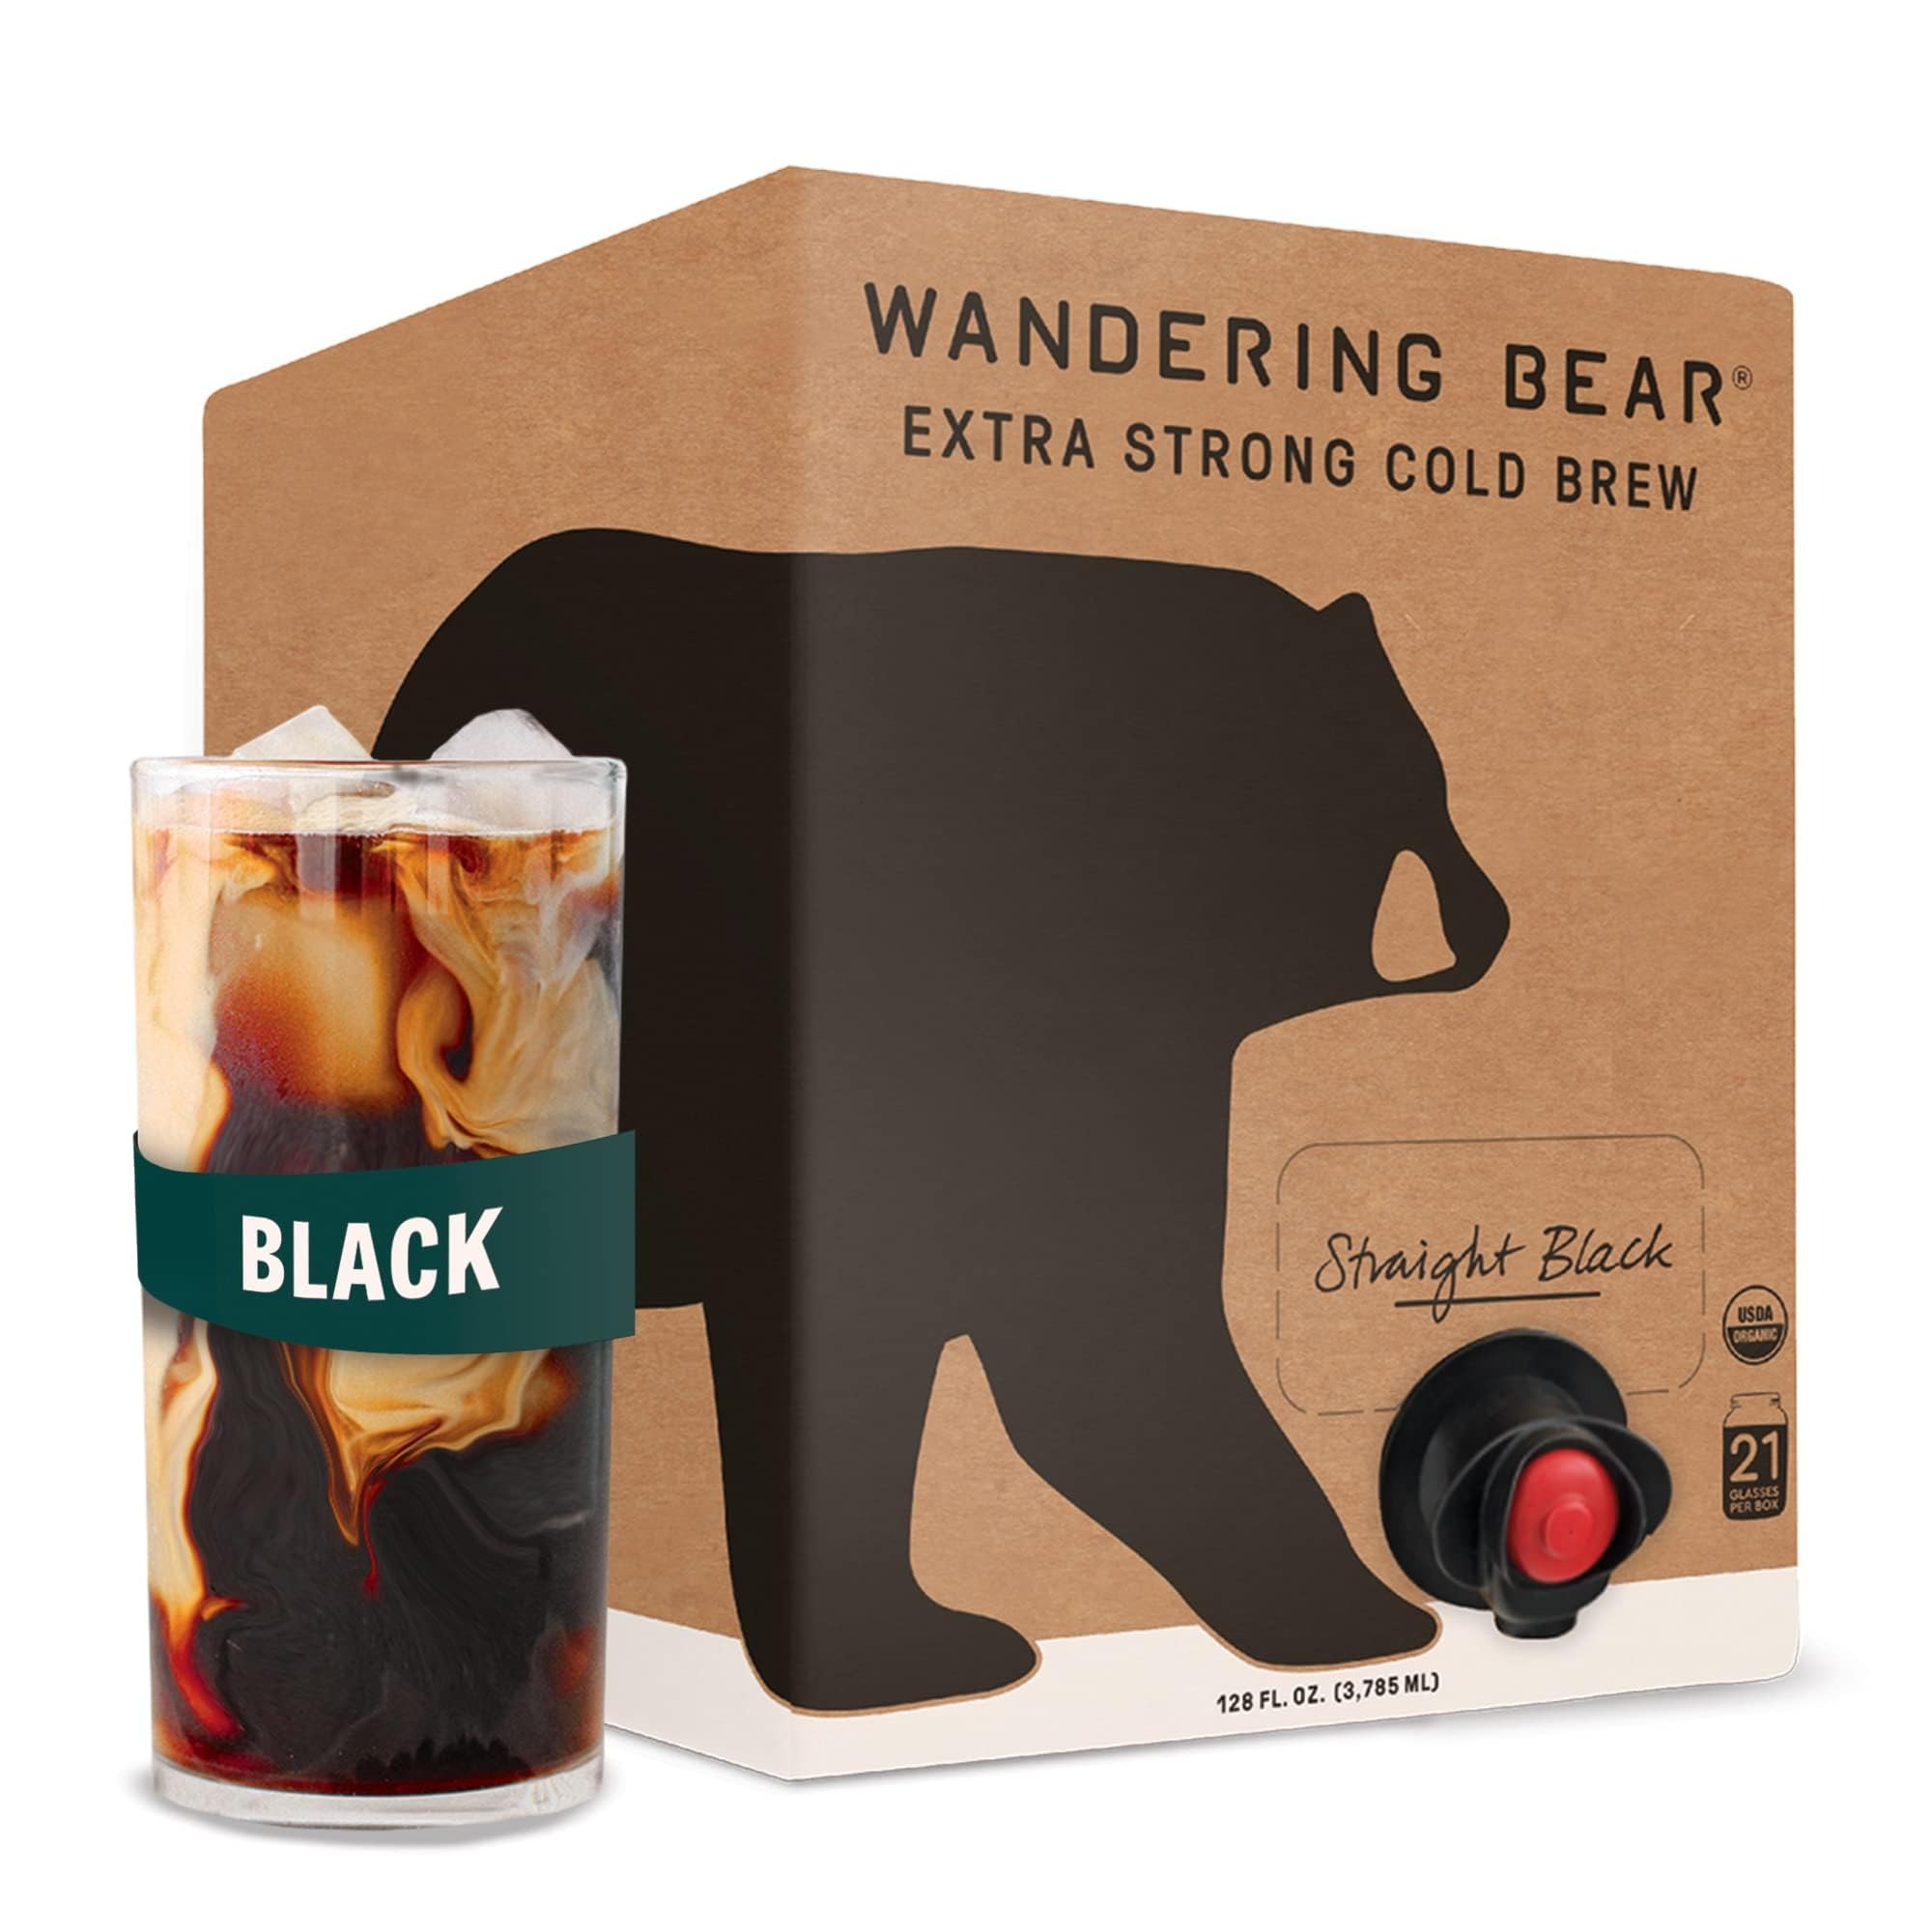
Item Name: Wandering Bear Straight Black Organic Cold Brew Coffee On Tap, 128 fl oz (1 gallon) - Extra Strong, Bold, Smooth, Unsweetened, Shelf-Stable, Ready to Drink, 100% Organic Iced Cold Brewed Coffee Drinks
Bullet Point 1: SMOOTH, BOLD, & READY TO POUR - Enjoy the convenience of cold brew on tap with this ultra-smooth, bold organic iced coffee in straight black flavor. Each sip delivers a rich, never-bitter taste, freshly brewed and ready to flow straight from the tap.
Bullet Point 2: EXTRA-STRONG CAFFEINE KICK - Each 6oz serving of this organic cold brew coffee packs 150mg of caffeine, delivering the strength of two espresso shots. And with a 128oz (1 gallon) box, you get about 21 glasses of this bold coffee cold brew to fuel your routine and keep you energized.
Bullet Point 3: LONG-LASTING FRESHNESS - Enjoy fresh, smooth cold coffee for up to 30 days after opening, thanks to our airtight packaging. This cold brew box is shelf-stable until opened, making it a convenient and hassle-free coffee box to keep on hand.
Bullet Point 4: HIGH QUALITY & ORGANIC INGREDIENTS - Crafted with just organic Arabica coffee beans and filtered water, this organic coffee is free from sugar, dairy, and unnecessary additives. It’s a clean, bold organic iced coffee perfect for any lifestyle.
Bullet Point 5: STRONG & SMOOTH ENERGY BOOST – Designed for coffee lovers who crave rich flavor without bitterness, this organic cold brew coffee provides a steady, no-crash energy boost. Enjoy it straight or customize your ice coffee for the perfect refreshing sip.
Product Description: WHAT IS COLD BREW COFFEE? Cold brew is a type of iced coffee made by steeping coffee grounds in cold water for an extended period of time (between 12-24 hours). Traditional iced coffee is made by brewing hot coffee and then pouring it over ice. The cold brew process eliminates heat and brings out the big, bold flavors of coffee while leaving behind some of the acids and oils that make traditional iced coffee taste so bitter. Our cold brew has everything you love about coffee -- rich chocolate and dark fruit notes, full body, and a surprisingly smooth finish -- without the things you don't, like bitterness or acidity. Cold brew coffee is the best iced coffee.
Value: 128.0
Unit: Fl Oz

Price: 11.92